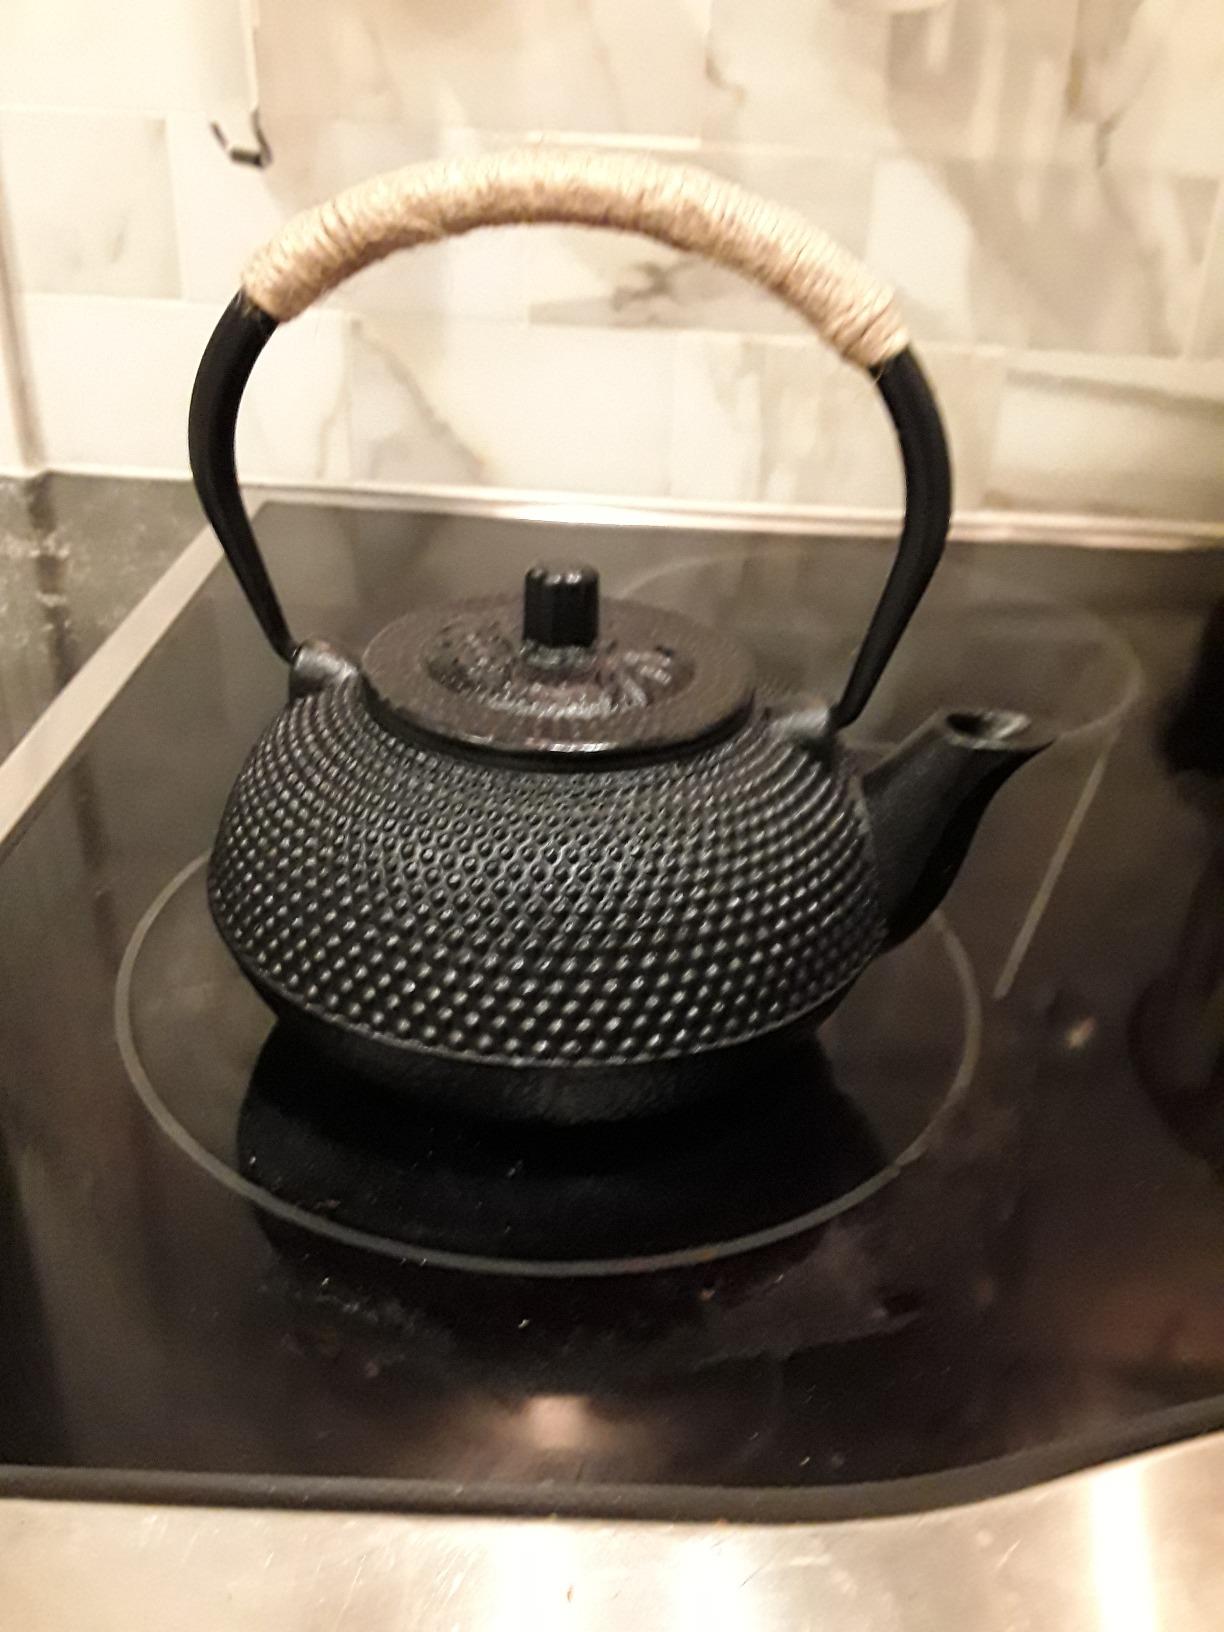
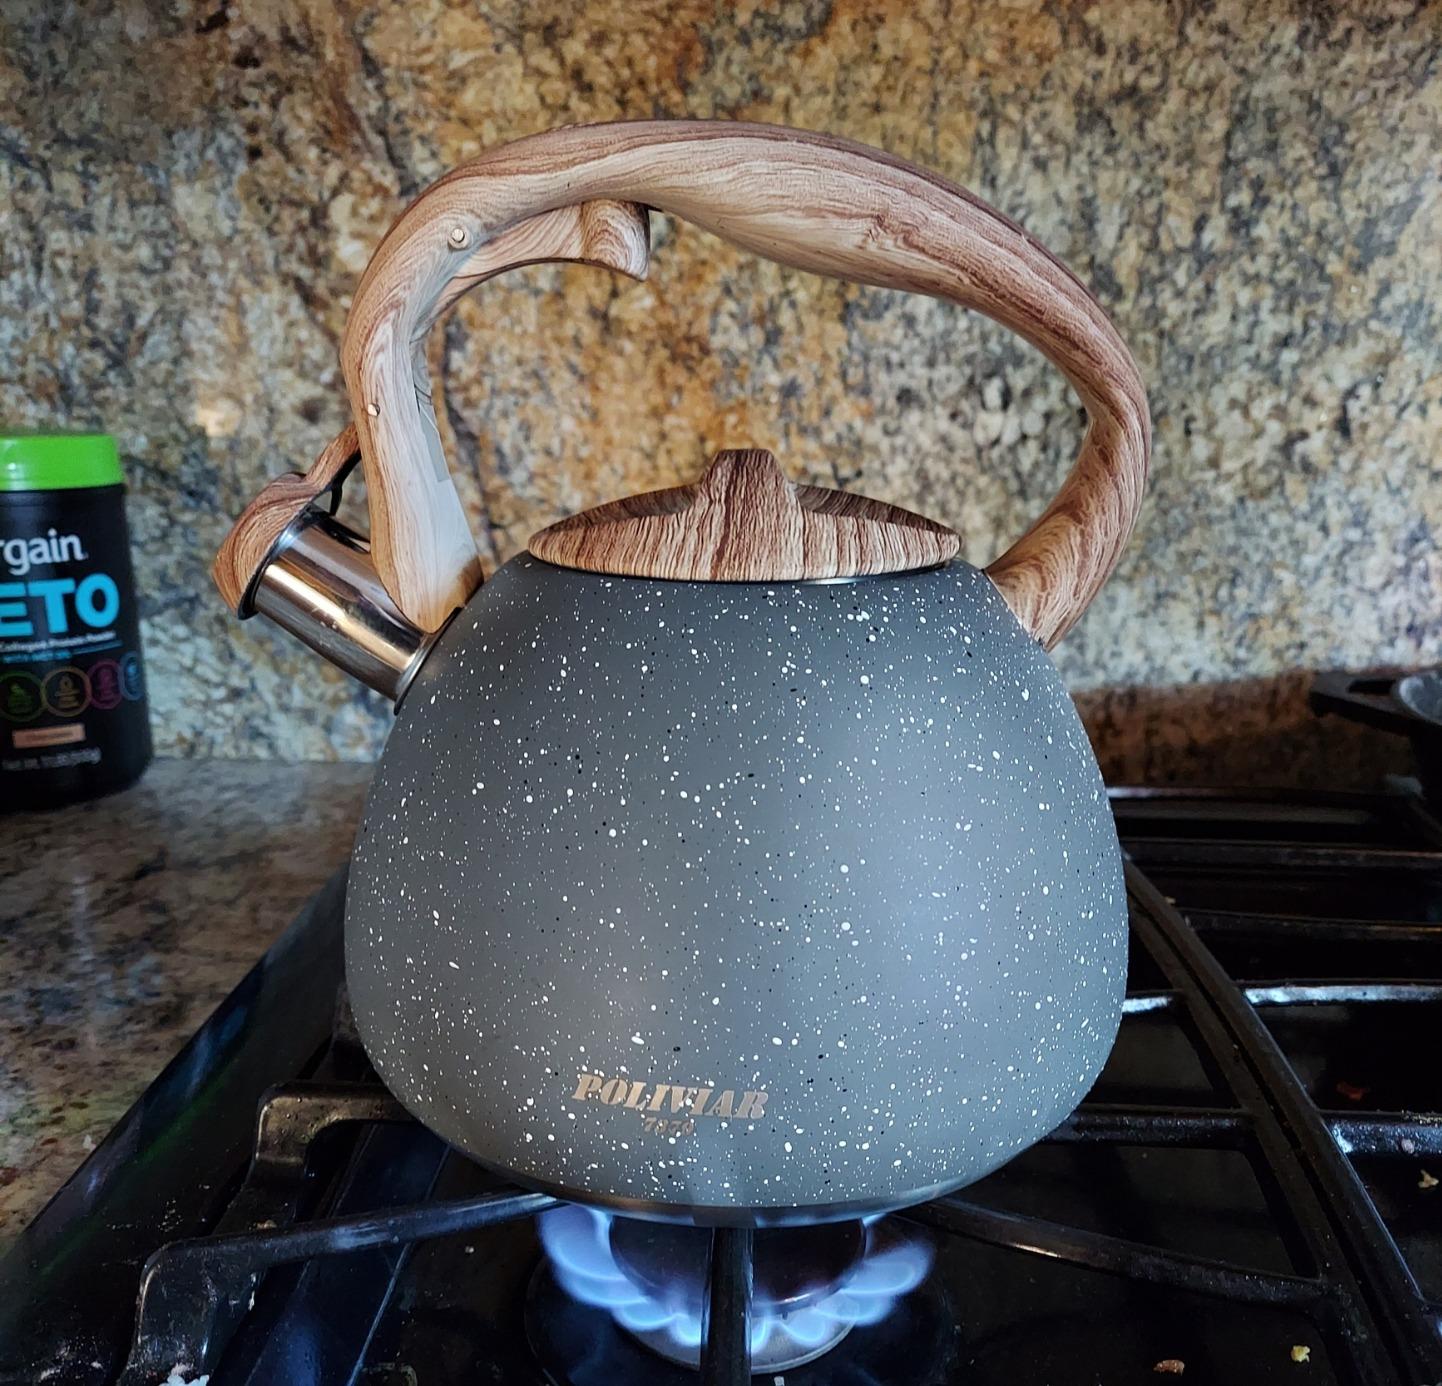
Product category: items_kettle
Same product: no